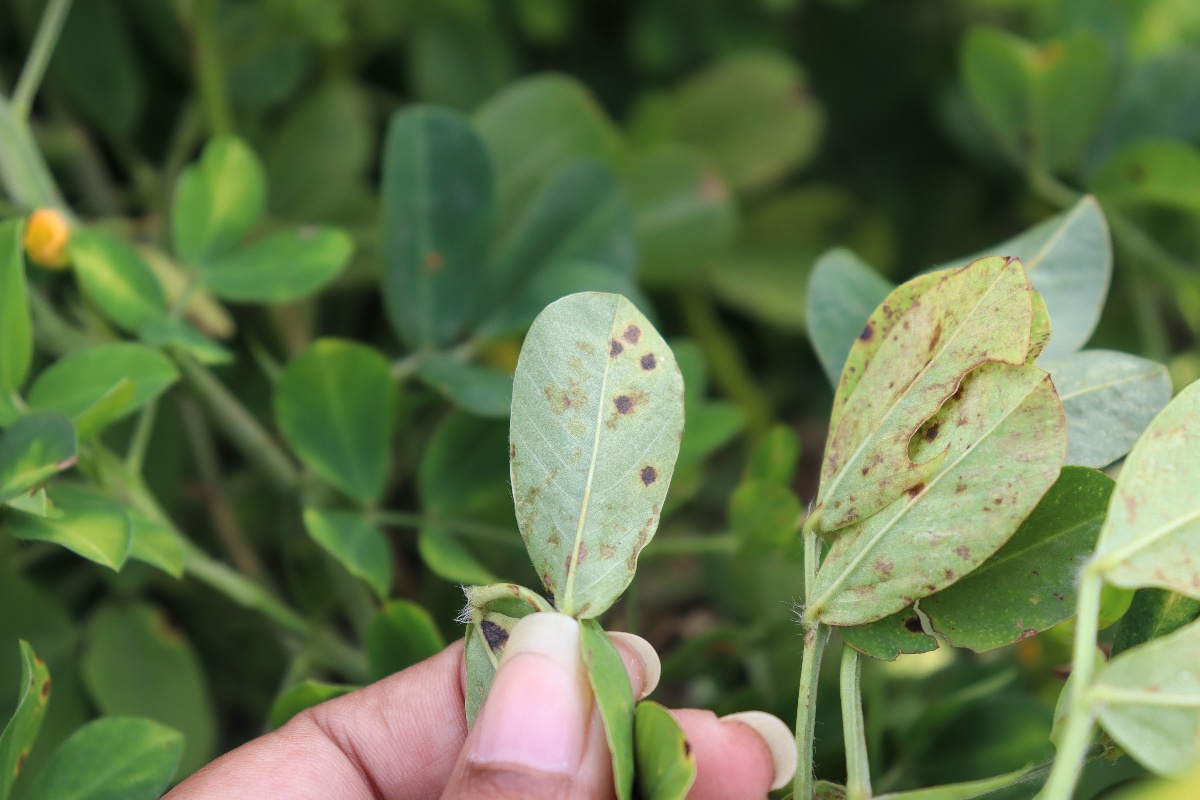
Label: rust